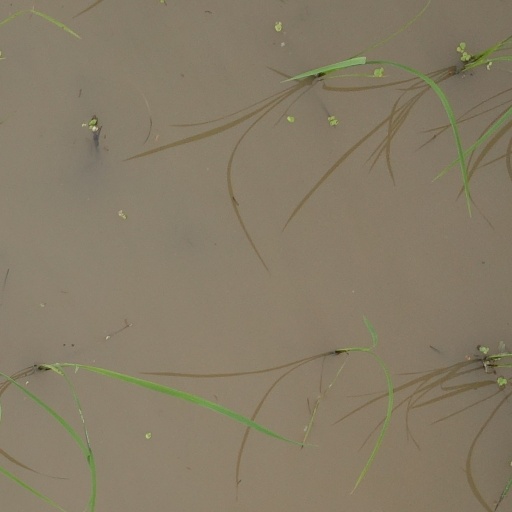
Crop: rice